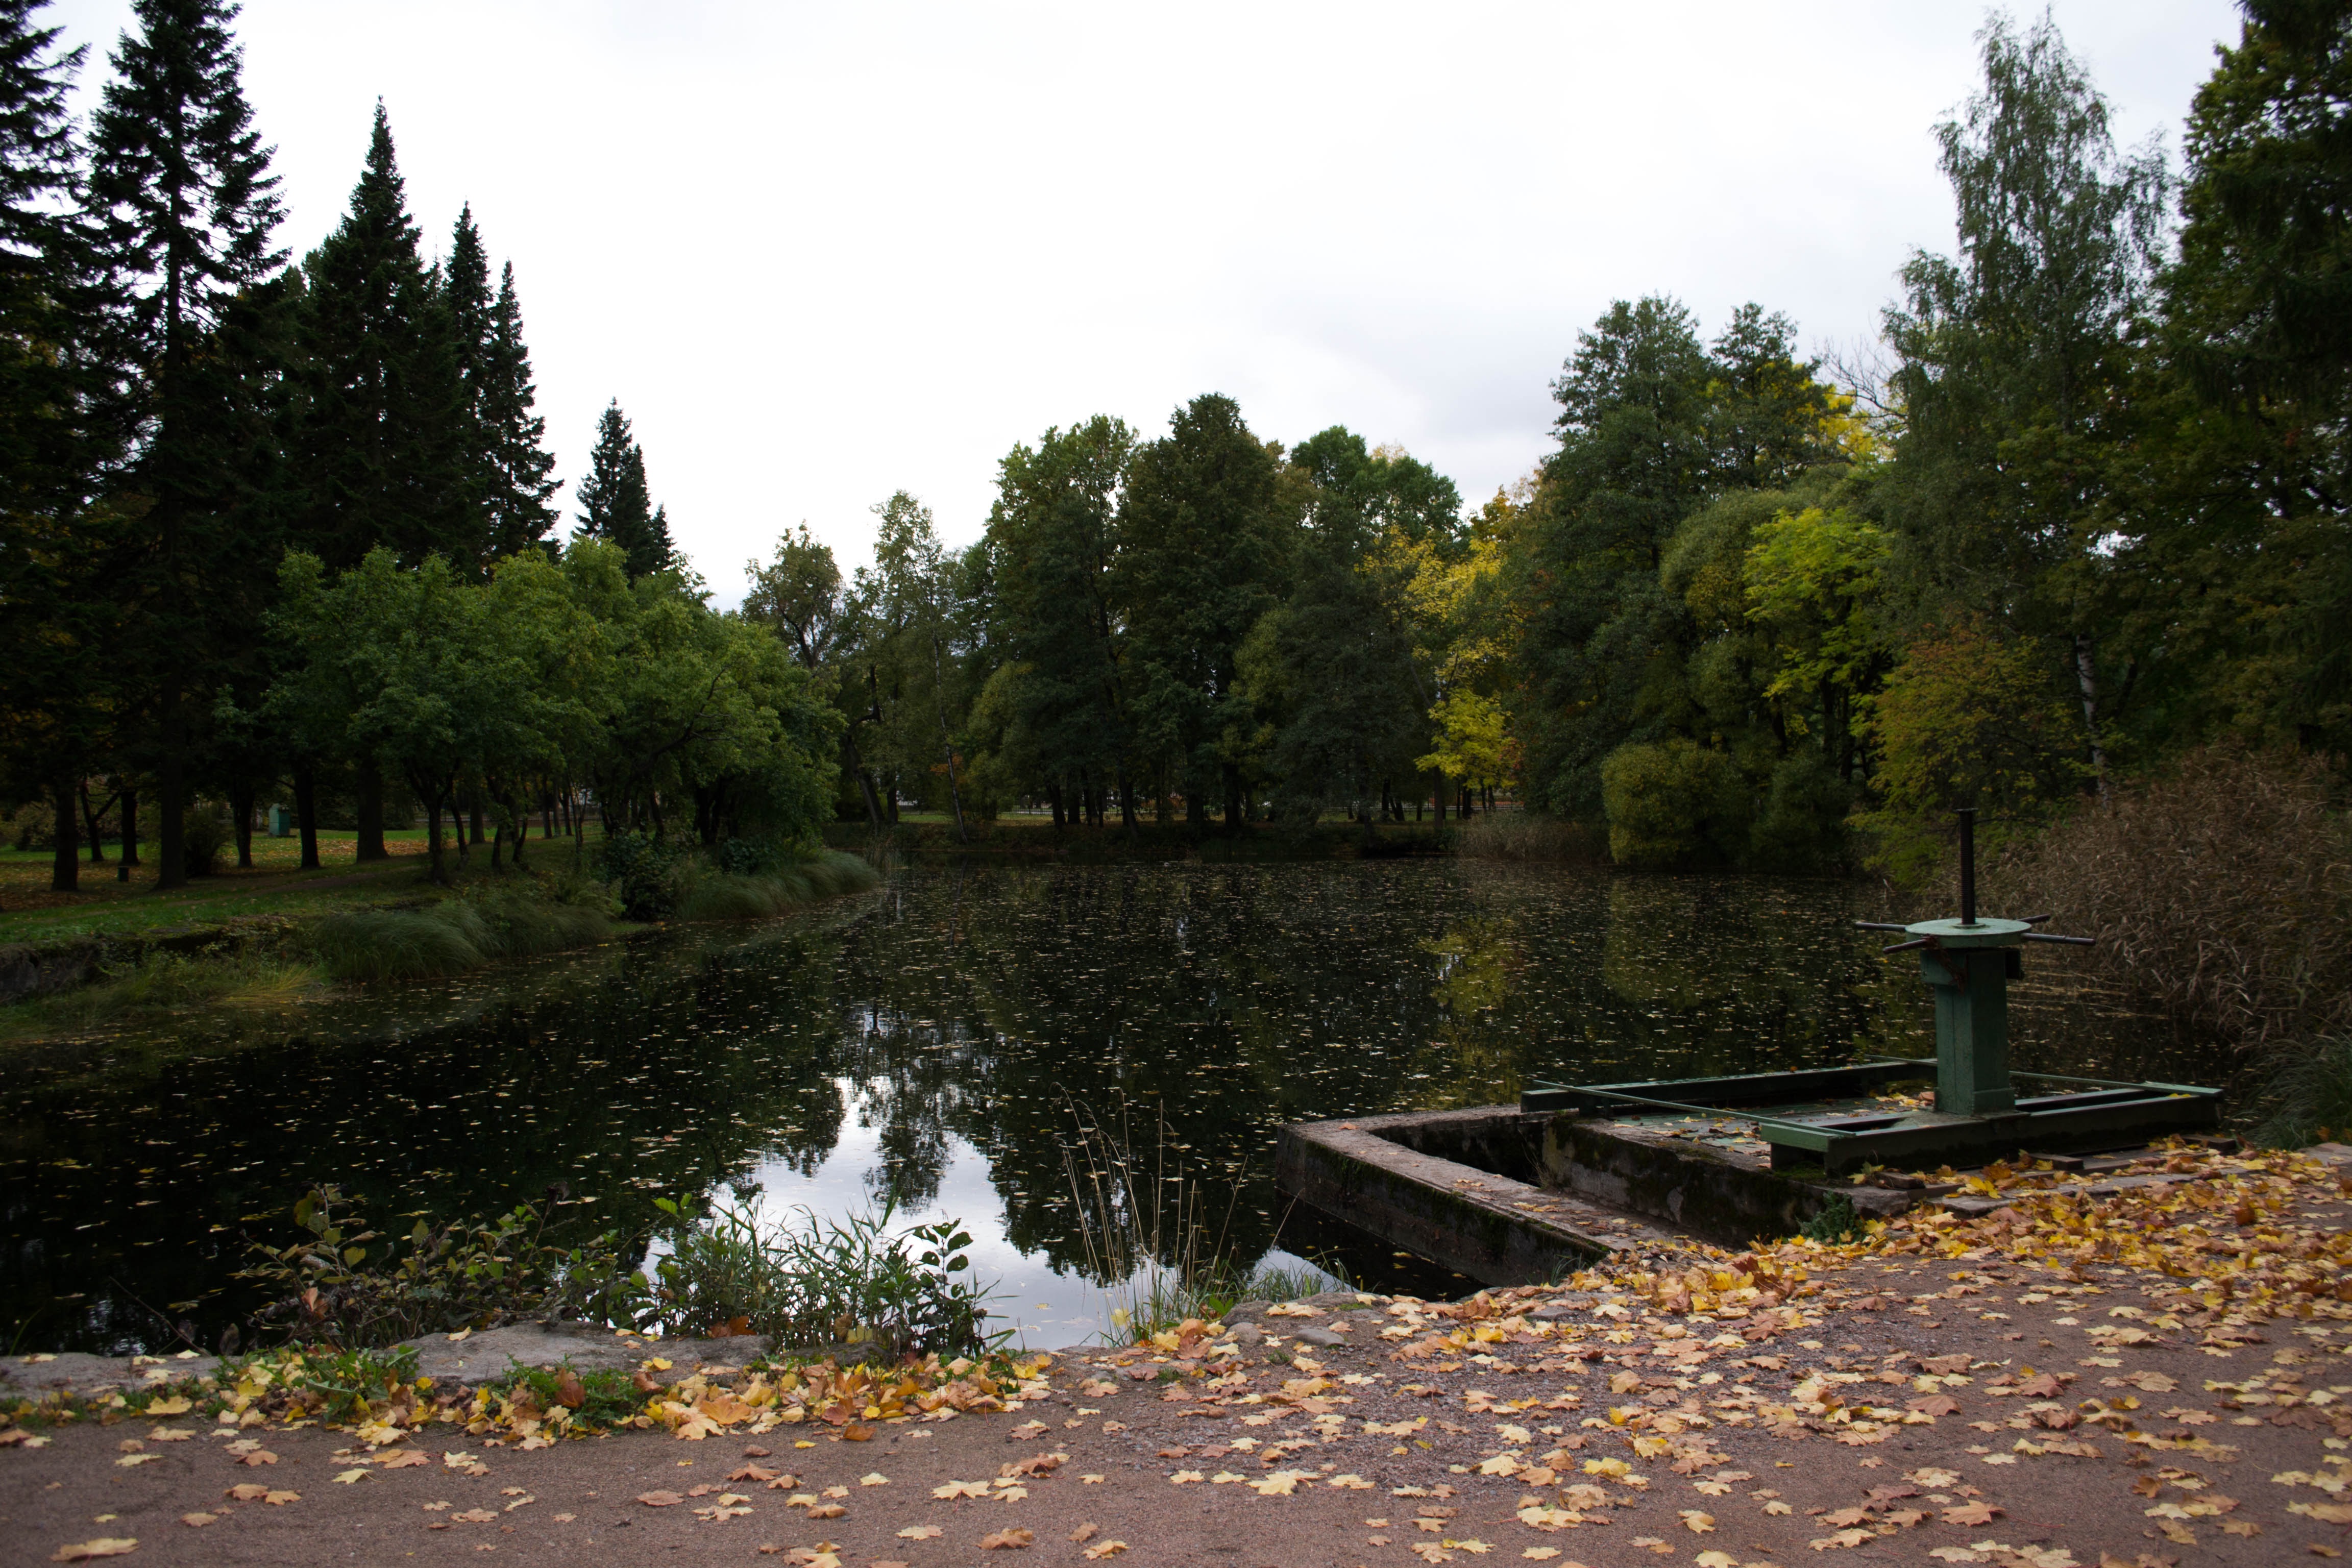
tree, wilderness, lake, river, pond, reflection, autumn, reservoir, waterway, body of water, wetland, fish pond